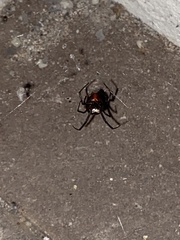
Species: Lactrodectus_hesperus